Berlin March Battles

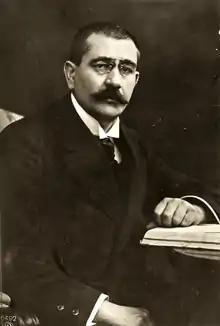
Gustav Noske, the Defence Minister at the time of the strike

Nearly all MSPD-aligned members supported the resolution in spite of the Berlin MSPD's warning against a strike in their newspaper "Vorwärts" the previous day. The KPD had simultaneously drawn up its own strike goals which included a call for a revolutionary tribunal to prosecute the MSPD's political leaders (Friedrich Ebert, Philipp Scheidemann and Gustav Noske). The KPD representatives on the Executive Council, and therefore also on the strike's leadership committee, resigned on 4 March because it included members of the MSPD.